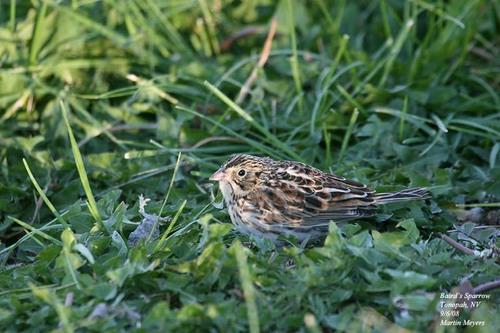
A photo of a baird sparrow